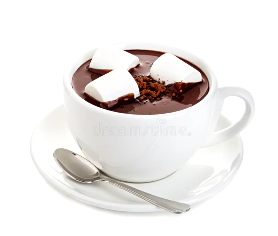
Nataal bi ab kaas la, ànd ak palaat ak kuddu. Kaas bi mi ngi def lu chocolat ak lu weex ci biir kaas bi.